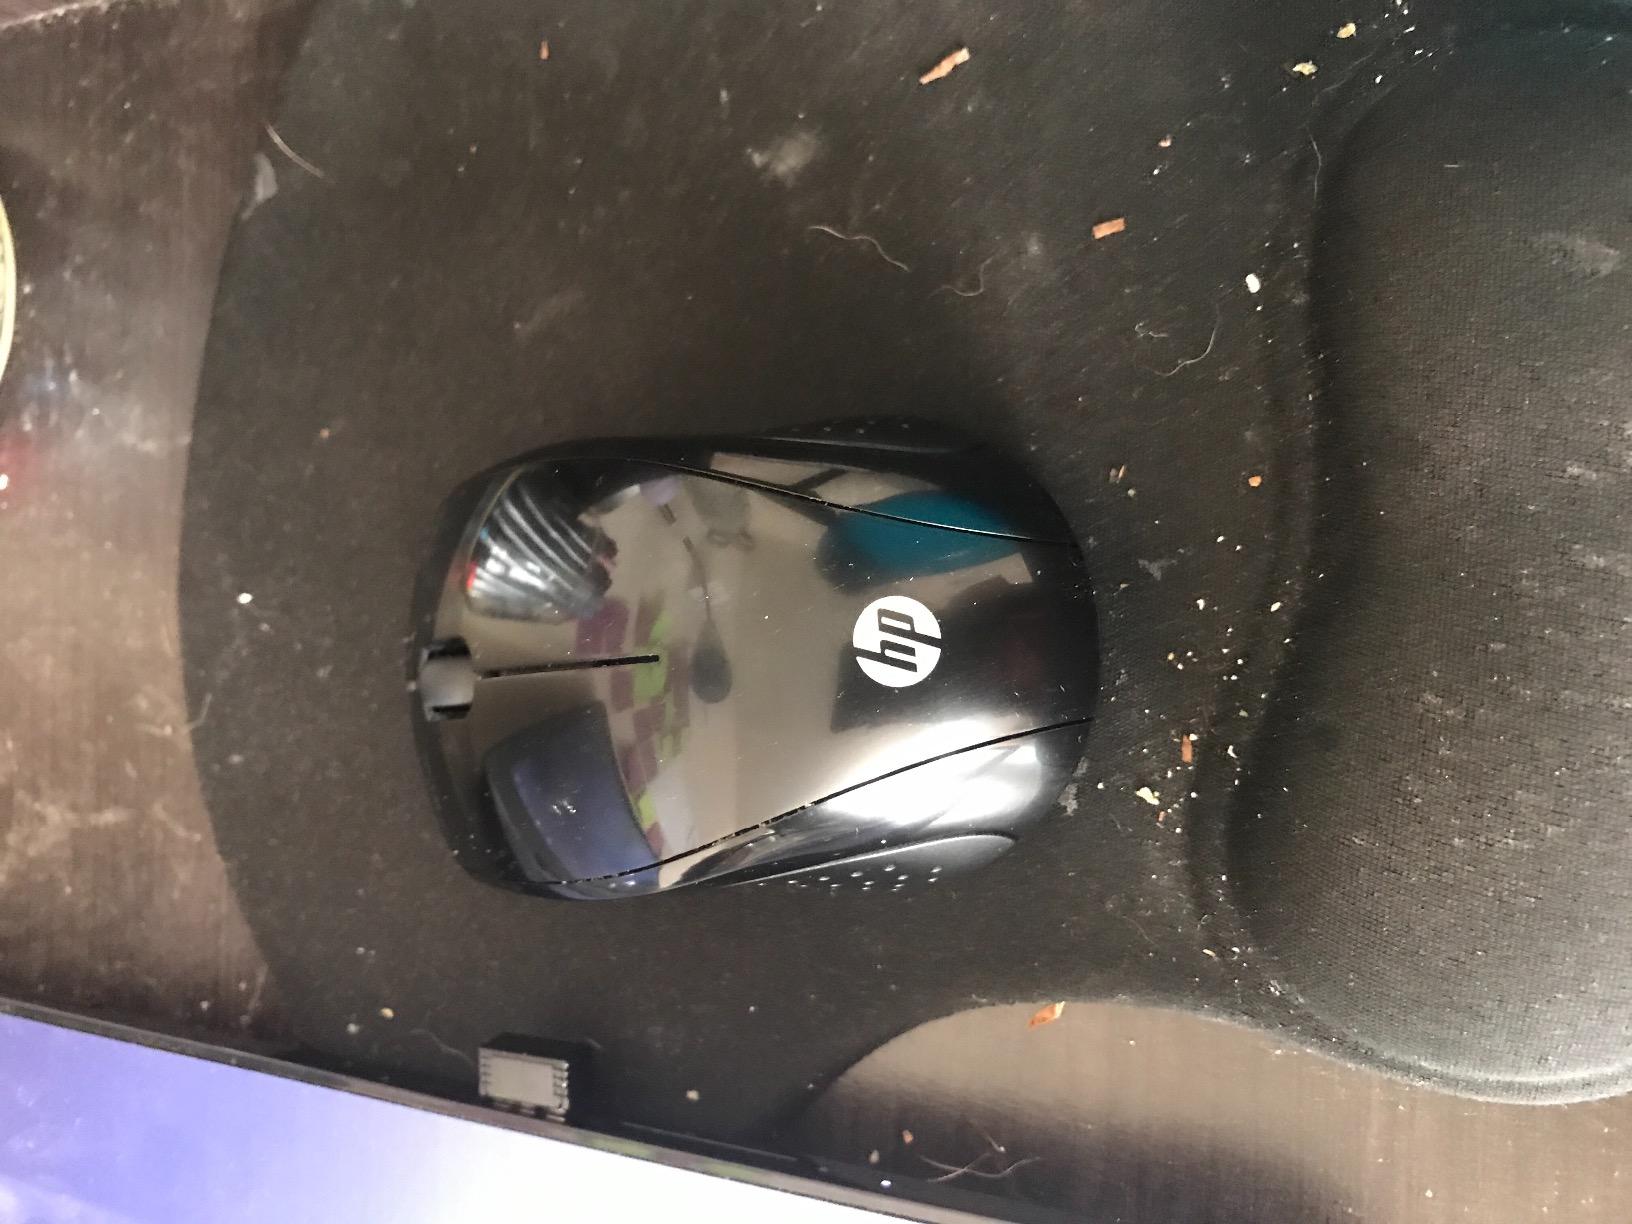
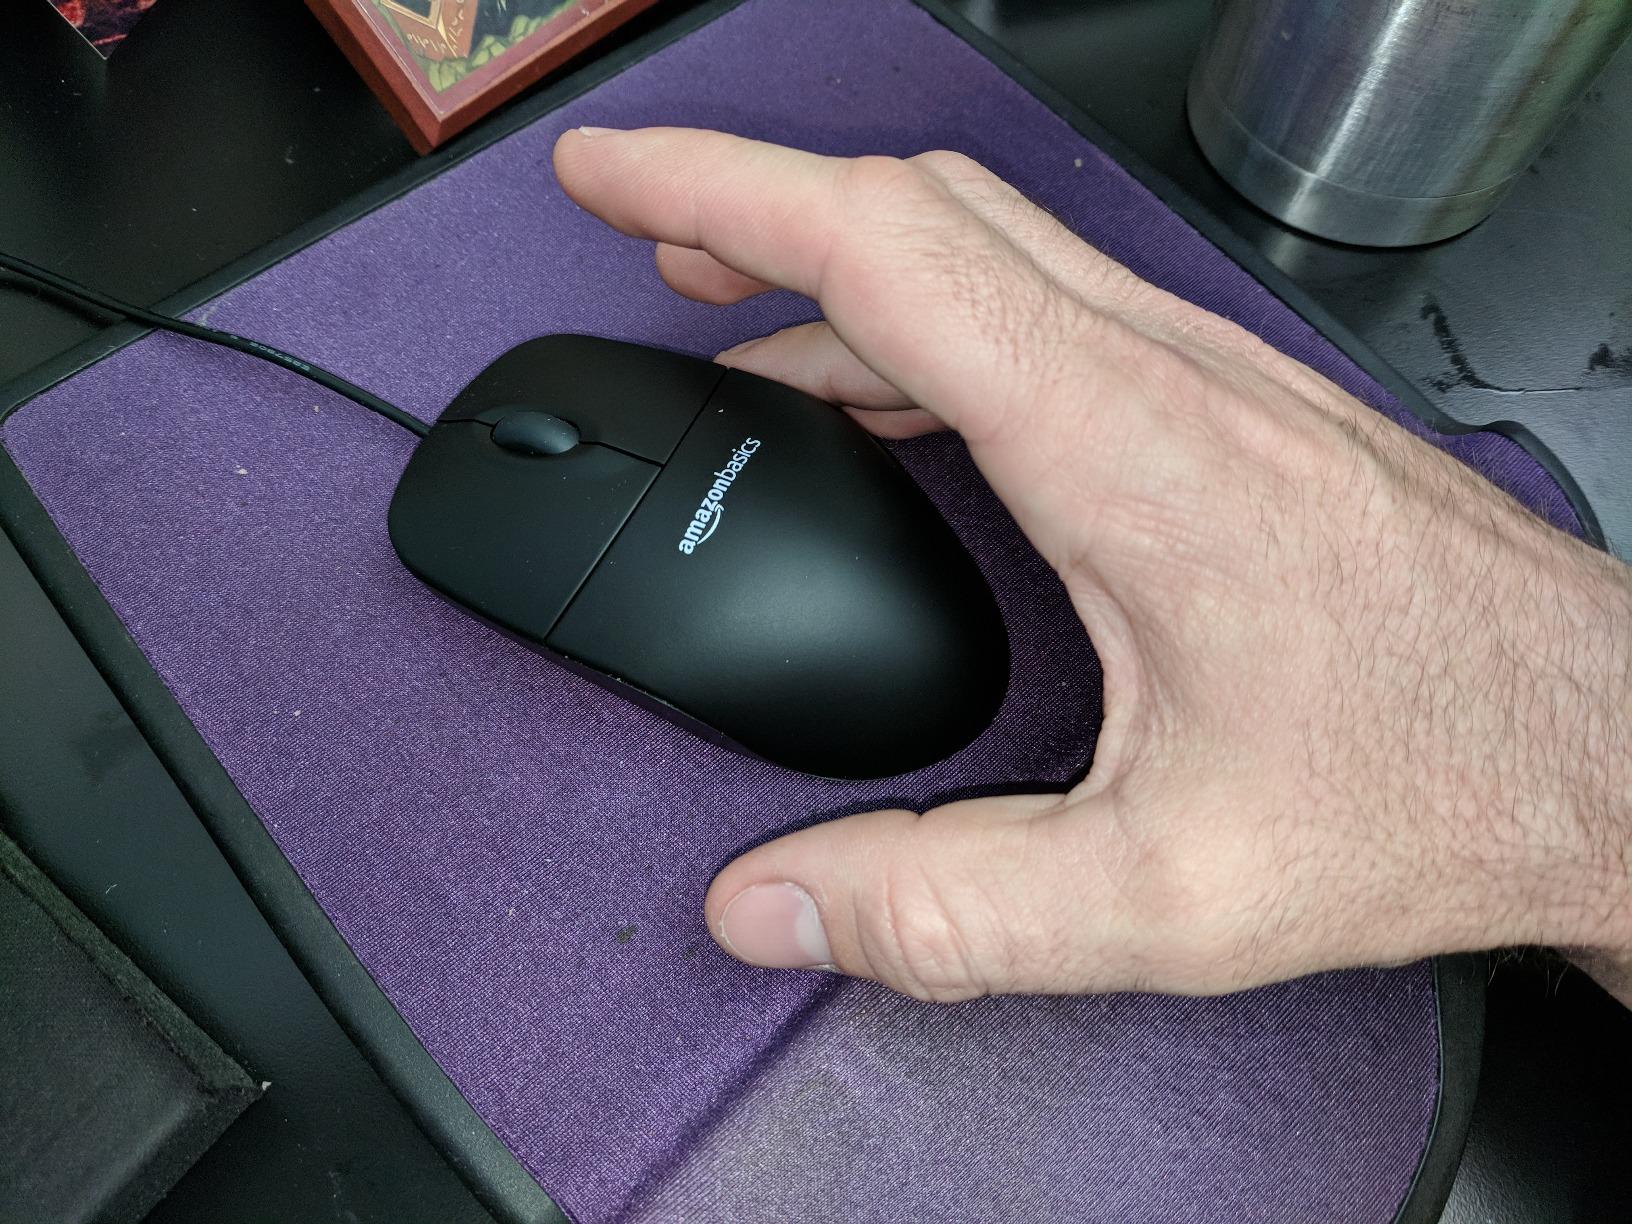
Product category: mouse
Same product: no